Horikawa Station

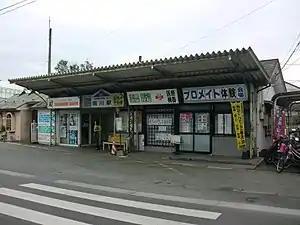
Station entrance

is a passenger railway station located in the Kita-ku ward of the city of Kumamoto, Kumamoto Prefecture, Japan. It is operated by the private transportation company Kumamoto Electric Railway.